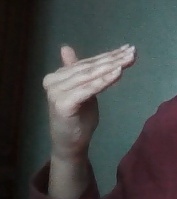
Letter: khaa